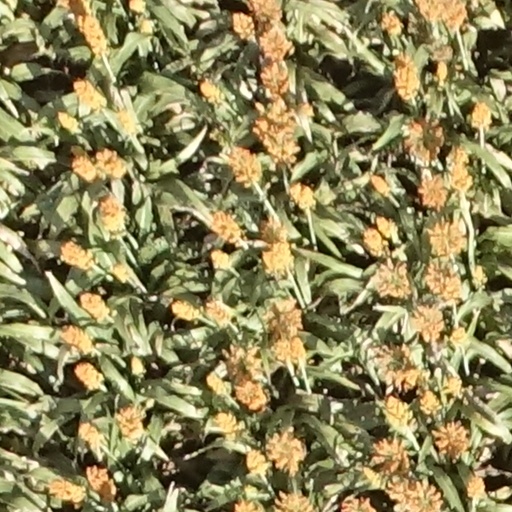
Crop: sorghum